Eamon Sullivan

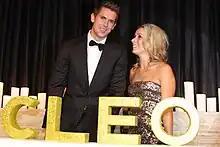
Eamon Sullivan awarded as "Cleo's Bachelor of the Year 2011", with Cleo editor Gemma Crisp

In 2009, Sullivan won the first season of "Celebrity MasterChef Australia" beating Kirk Pengilly and Rachael Finch. In 2011, Sullivan competed in the third season of the Channel Seven television series "Australia's Greatest Athlete". He also made a guest appearance in the third season of "MasterChef Australia", cooking the Chocolate Délice dish that earned him the title of Celebrity MasterChef in 2009. In 2013, he became a team captain on the Australian version of the panel show "A League of Their Own".